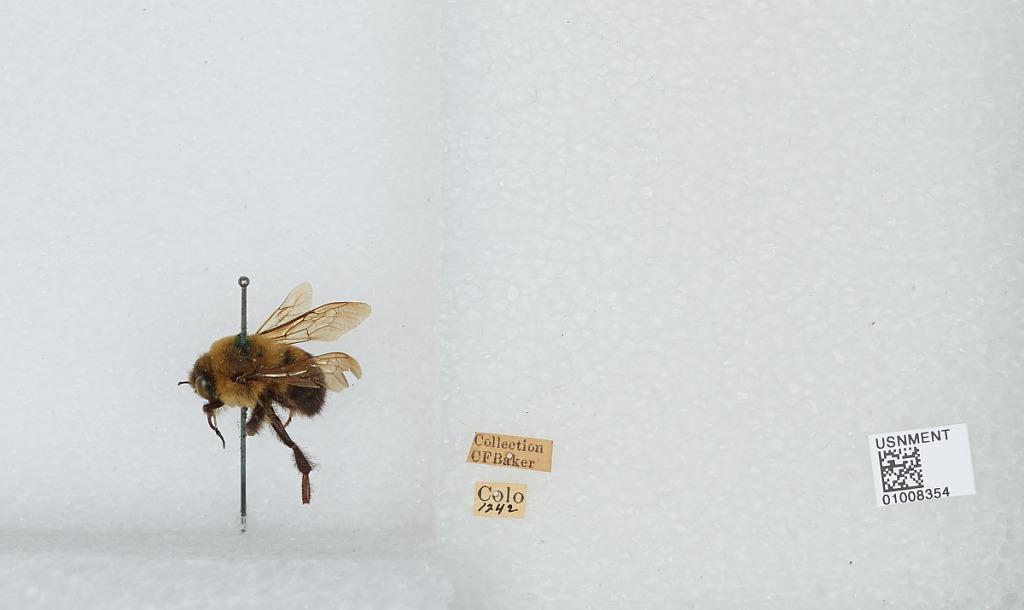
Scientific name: Bombus (Separatobombus) griseocollis (De Geer)
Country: United States
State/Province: Colorado